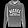
Label: Pullover